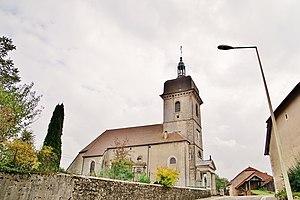
église Notre-Dame
Valempoulières est une commune française située dans le département du Jura, en région Bourgogne-Franche-Comté. Elle fait partie de la Communauté de communes Champagnole Porte du Haut-Jura. Les habitants se nomment les Meusbeyos.